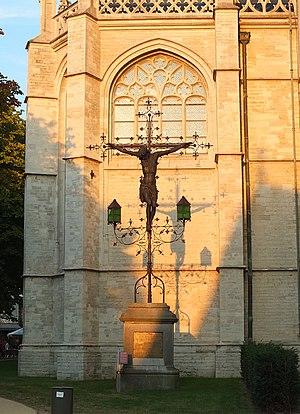
Ce monument, erigé près de l'entrée du cathédrale et inauguré le 23 octobre 1898, commémore les 41 insurgés fusillés à cet lieu par des militaires français, un siècle auparavant. Leur fosse commune a été découverte en 2010 lrs des fouilles archéologiques au cimetière Saint-Rombaut.
Le Combat de Malines se déroule pendant la guerre des Paysans. Le 22 octobre 1798, Malines est prise par surprise par les paysans insurgés, avant d'être reconquise le lendemain par les Républicains.